Bynum, North Carolina

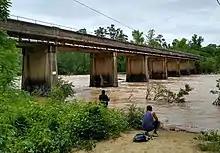
Bynum Bridge

The bridge crossing the Haw River at Bynum was originally a covered wooden bridge. It connected the major north–south highway in piedmont area of North Carolina—with Chapel Hill to the north and Pittsboro and Sanford to the south. The old Bynum Bridge replaced it in 1922 - concrete and approximately an 800-foot span. It was closed to motor vehicle traffic in 1999, but it is currently a pedestrian bridge and part of the statewide designated bicycle route as well as being a gathering place for the community on Halloween where many local folks artfully carve Jack-o'-lanterns and display them along the sides of the bridge. Cars now cross the Haw River on the newer US 15-501 bridges about 1000 feet north. There is another canoe take-out, dam and the mill race sluice gates at US 15-501.